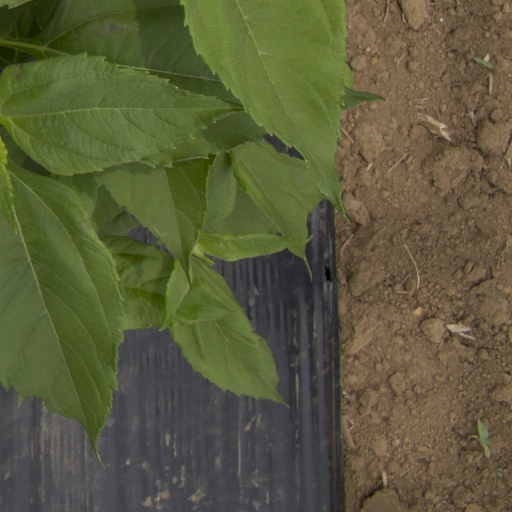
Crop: Jerusalem artichoke